Wario World

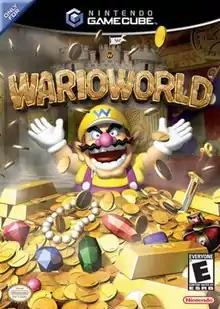
North American box art

Wario World is a 2003 platform game developed by Treasure and published by Nintendo for the GameCube. The player controls Wario as he attempts to regain his treasure and castle from the evil sentient gem, Black Jewel. The gameplay sees Wario progressing through a series of 3D linear levels in a bid to find collectibles and defeat enemies in order to progress.